Cass Gilbert

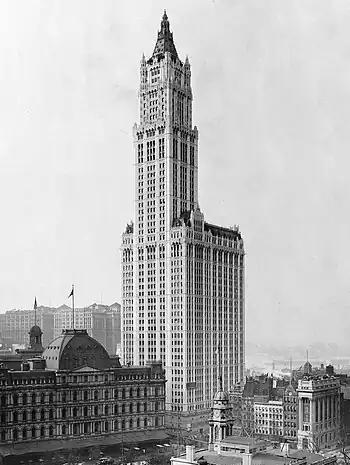
Gilbert's Woolworth Building in New York City was the world's tallest building when completed in 1913.

Gilbert was a skyscraper pioneer; when designing the Woolworth Building he moved into unproven ground — though he certainly was aware of the ground-breaking work done by Chicago architects on skyscrapers and once discussed merging firms with the legendary Daniel Burnham — and his technique of cladding a steel frame became the model for decades. Modernists embraced his work: artist John Marin painted it several times; even Frank Lloyd Wright praised the lines of the building, though he decried the ornamentation.